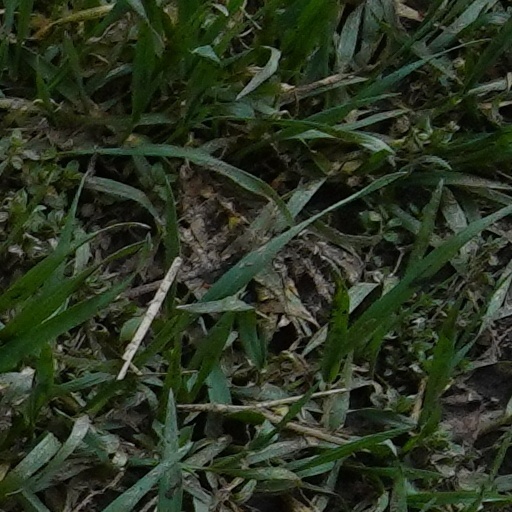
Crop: wheat